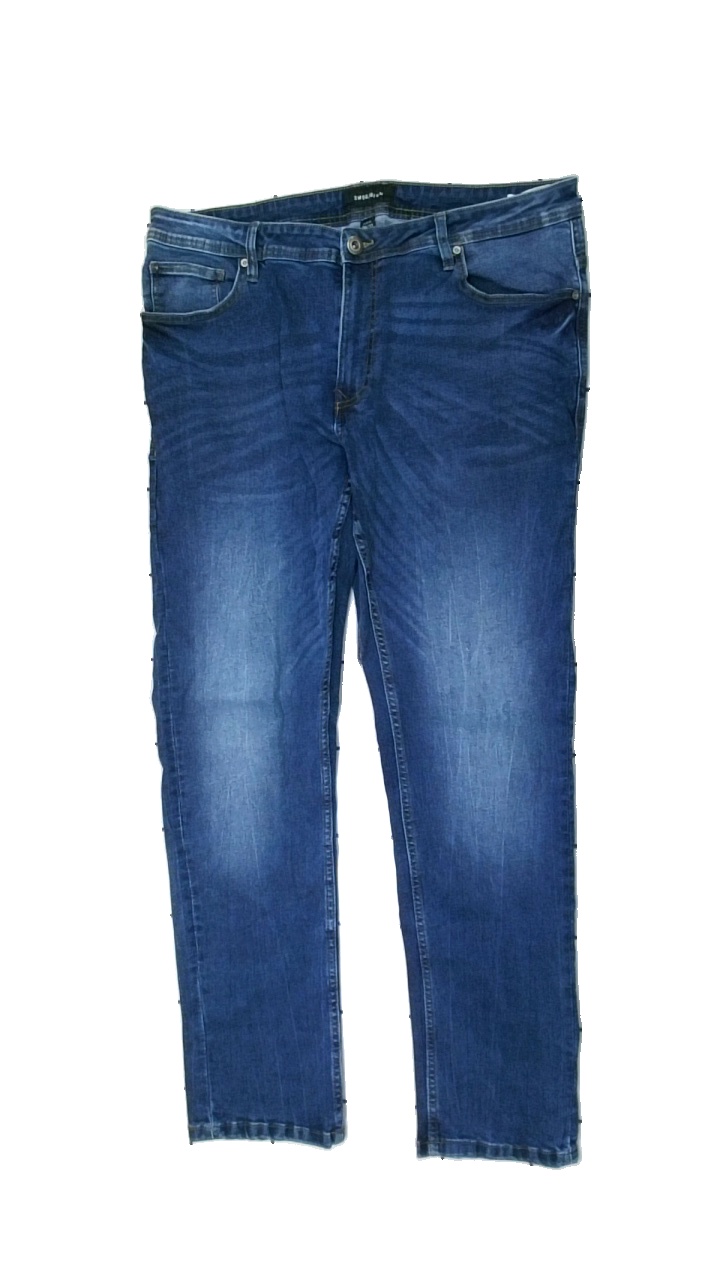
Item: Jeans (Unisex)
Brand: Smog/denim
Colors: Blue
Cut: Regular
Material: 100% cotton
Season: All
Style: Denim
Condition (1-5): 3
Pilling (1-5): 5
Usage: Reuse
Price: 50-100